Dasha from Sevastopol

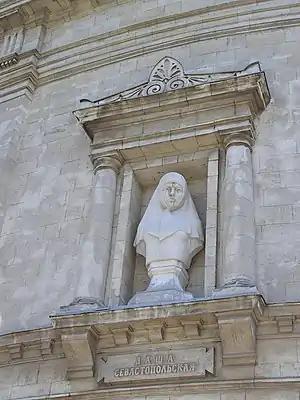
A bust of Dasha from Sevastopol adorns the building of Franz Roubaud's panorama in Sevastopol.

Darya Lavrentyevna Mikhailova (November 1836 – 1892) was a Russian nurse during the siege of Sevastopol in the 1853-1856 Crimean War, from which she became better known by the name Dasha of Sevastopol. She became one of the founders of modern nursing - in parallel to the work of Florence Nightingale.